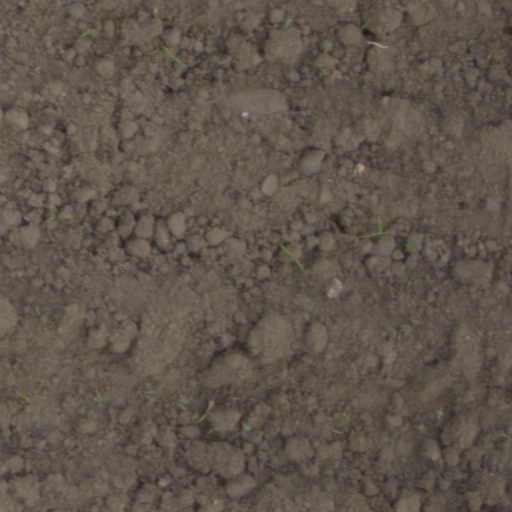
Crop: wheat